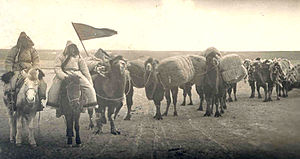
Mongoliet / Historie / Middelalderen til uafhængigheden
Oirat-karavane fra begyndelsen af det 20. århundrede, sikkert på vej for at handle med varer.
Mongoliet er en selvstændig indlandsstat beliggende i Øst- og Centralasien. Landet grænser op til Rusland mod nord og Kina mod syd, øst og vest. Mongoliet har et landareal på 1.594.116 km² og er dermed verdens 19. største stat målt i areal. Med en befolkning på cirka 2,9 millioner har Mongoliet desuden den laveste befolkningstæthed i verden blandt de selvstændige nationer. Ulan Bator, som i 2015 har knap 1,4 million indbyggere, er landets hovedstad og største by. Mongoliet er en parlamentarisk republik.